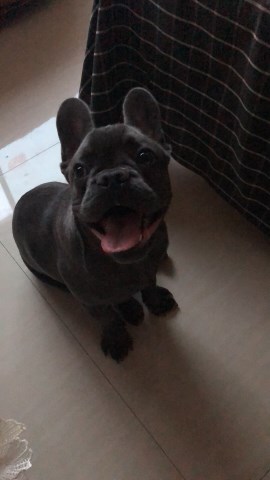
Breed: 1121-n000002-French_bulldog